Oskar Lafontaine

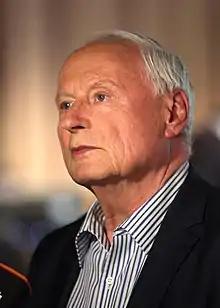
Lafontaine in 2017

Oskar Lafontaine (born 16 September 1943) is a German politician. He served as Minister-President of the state of Saarland from 1985 to 1998 and was federal leader of the Social Democratic Party (SPD) from 1995 to 1999. He was the lead candidate for the SPD in the 1990 German federal election, but lost by a wide margin. He served as Minister of Finance under Chancellor Gerhard Schröder after the SPD's victory in the 1998 federal election, but resigned from both the ministry and Bundestag less than six months later, positioning himself as a popular opponent of Schröder's policies in the tabloid press.